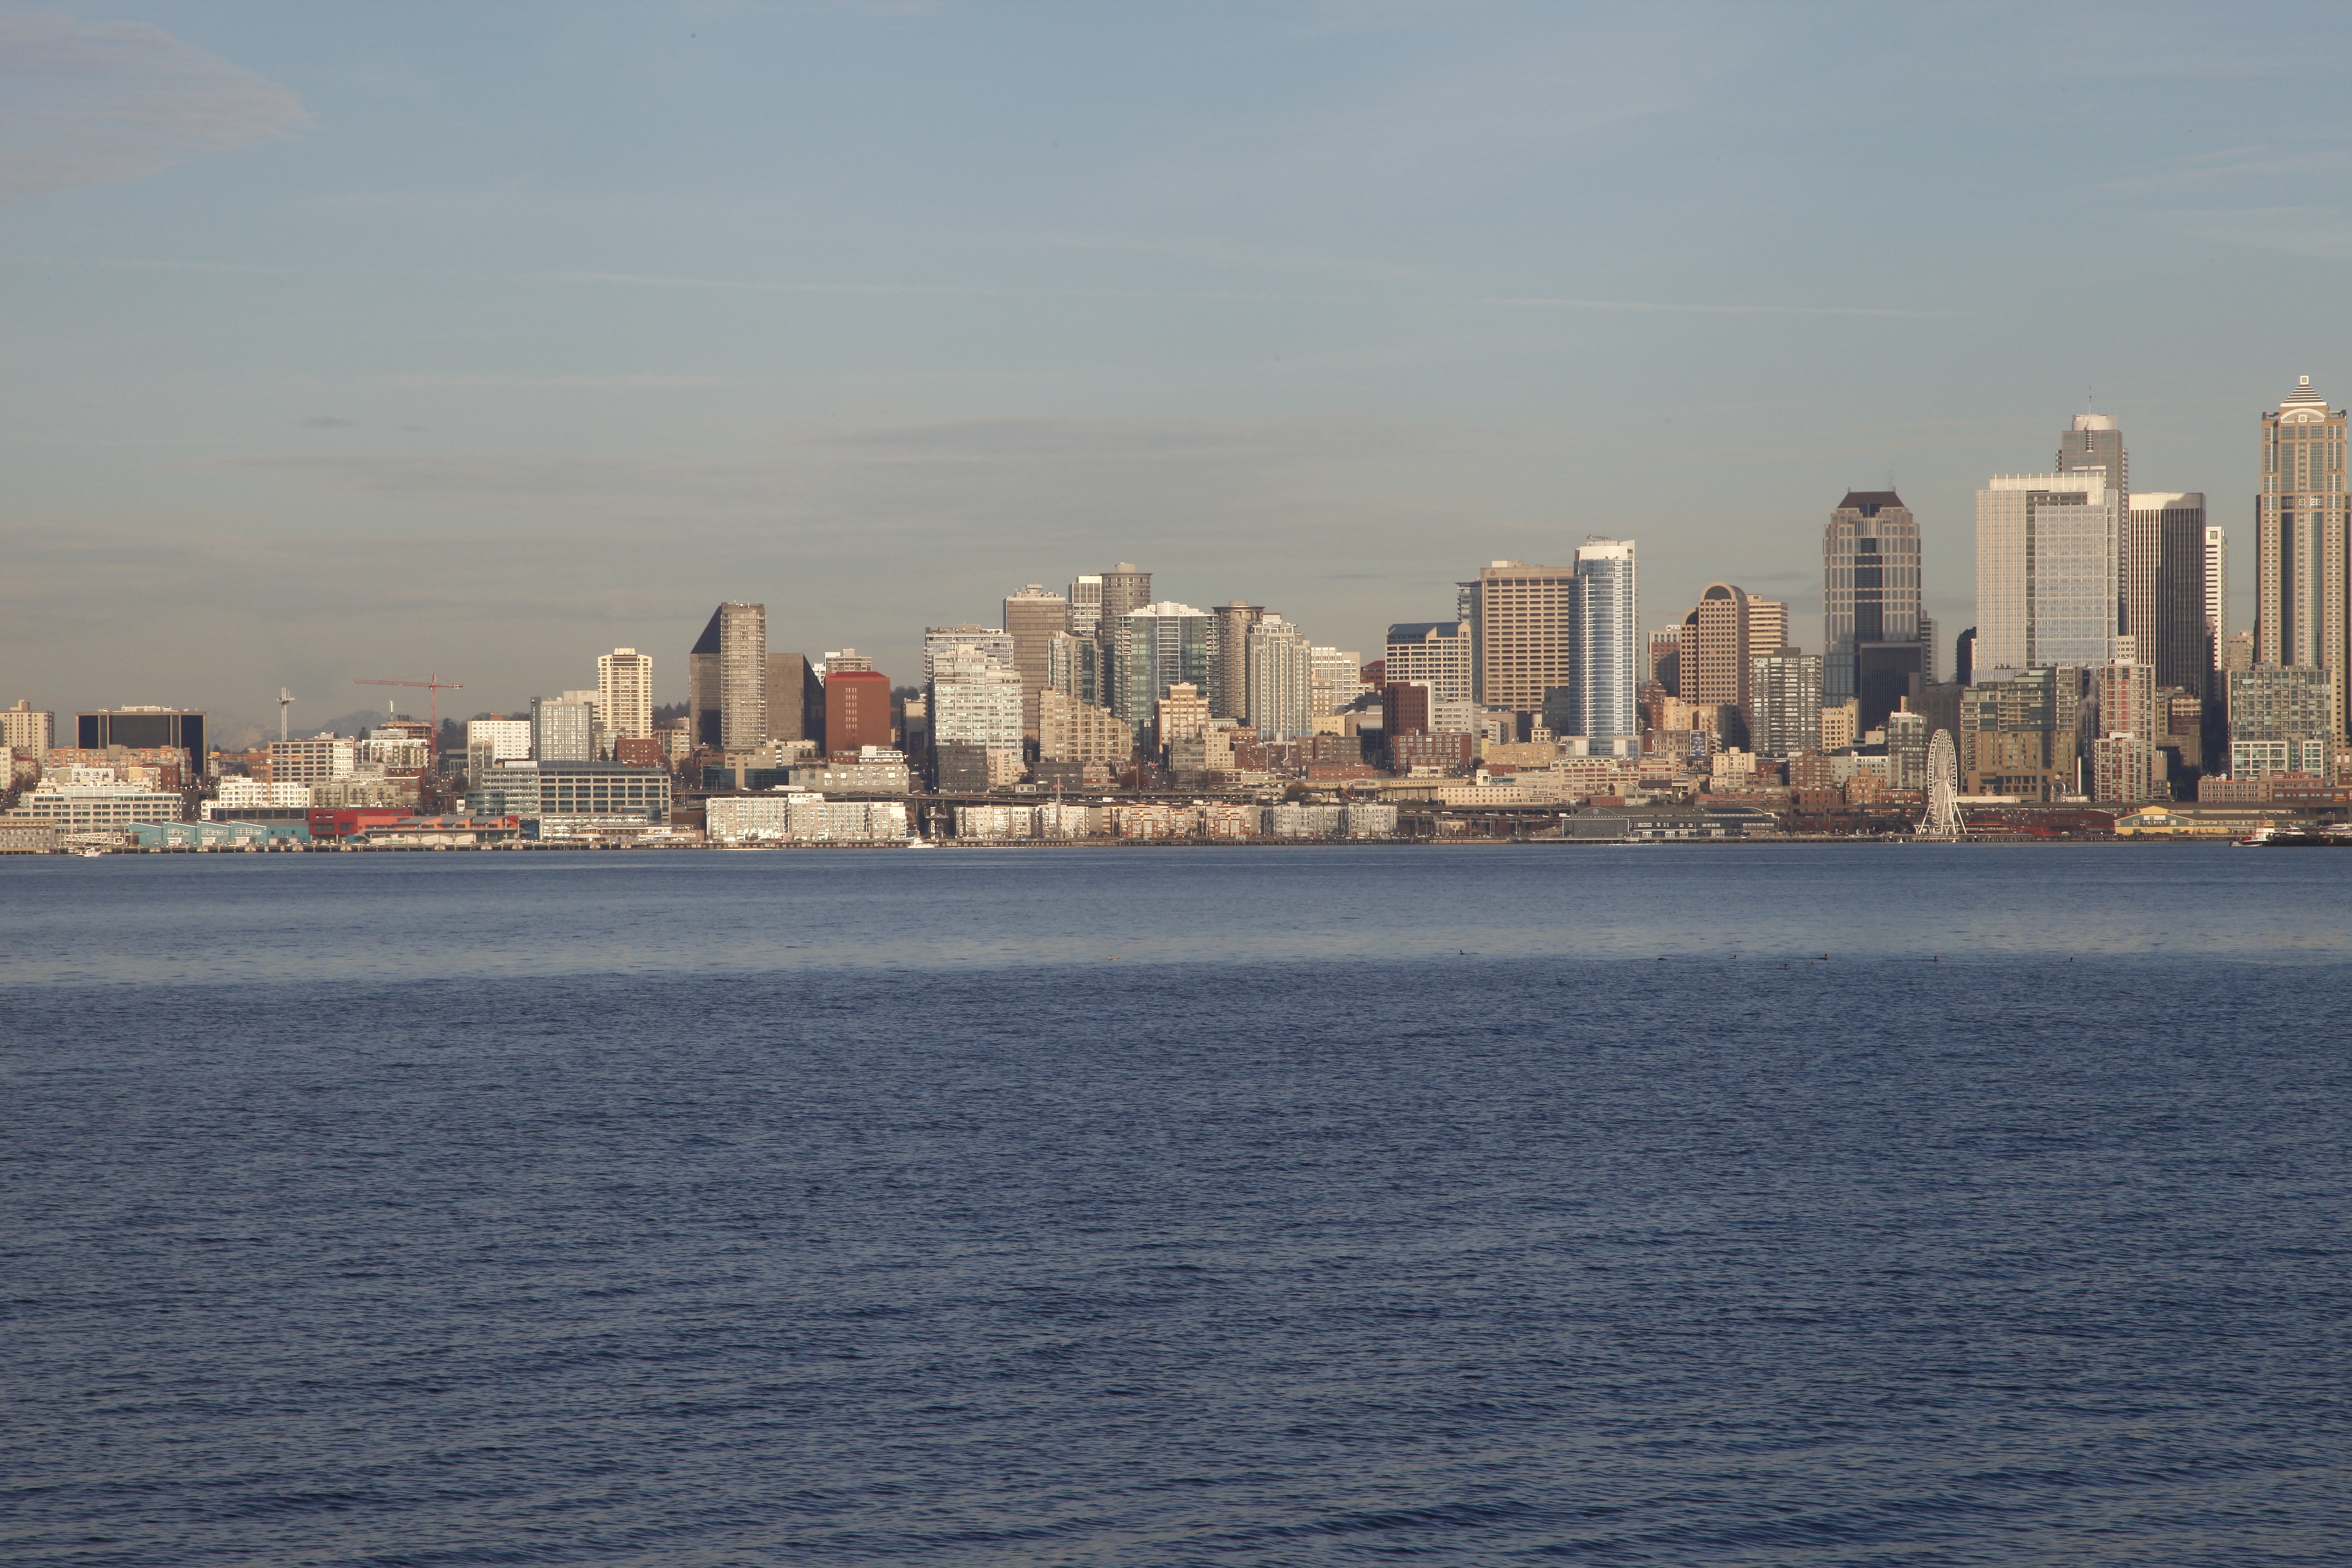
landscape, sea, coast, horizon, architecture, sky, sunset, skyline, city, skyscraper, urban, cityscape, panorama, downtown, dusk, twilight, tower, usa, america, bay, landmark, harbor, blue, metropolitan, waterfront, modern, seattle, american, skyscrapers, buildings, pacific, metropolis, puget, geographical feature, human settlement